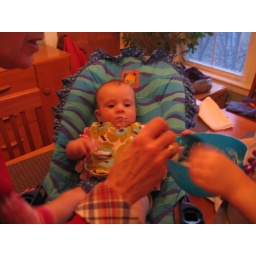
Intensely interested in the contents of the blue bowl